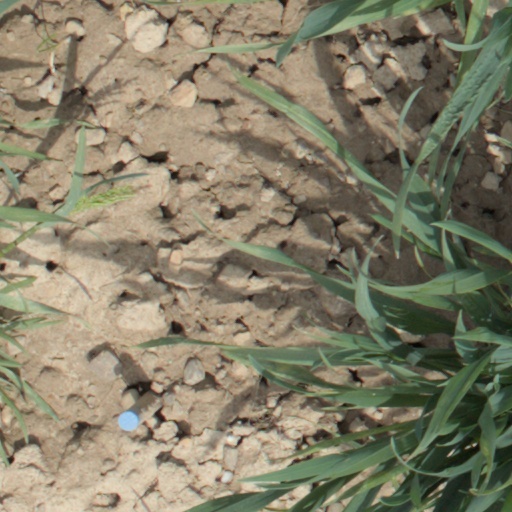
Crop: wheat